Nirmal Chettri

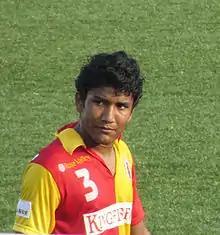
Chettri with East Bengal in 2011

Nirmal Chettri (born 21 October 1990 in Melli, Sikkim) is an Indian footballer who plays mainly as a defender and last played for Southern Samity in the Calcutta Football League.